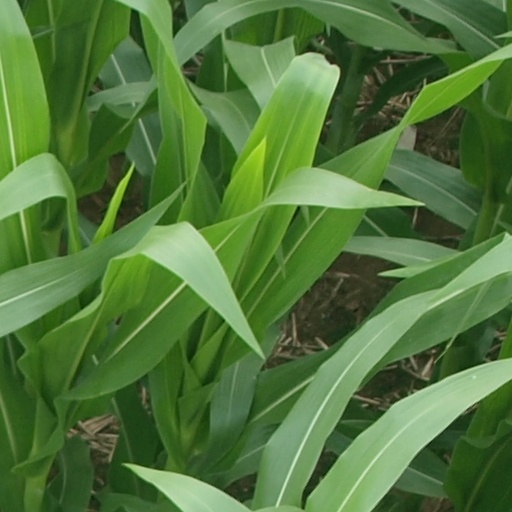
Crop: maize; corn